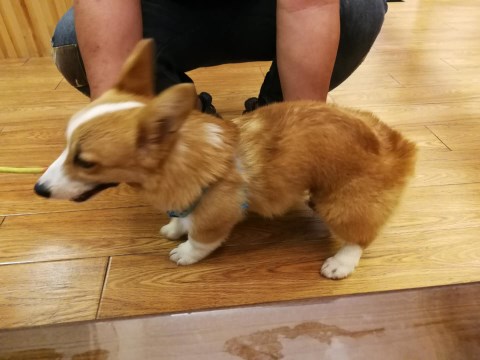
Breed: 2909-n000116-Cardigan